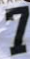
Number: 7